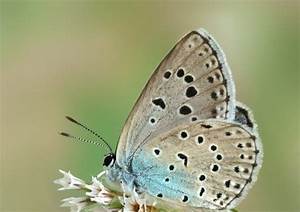
Label: farfalla